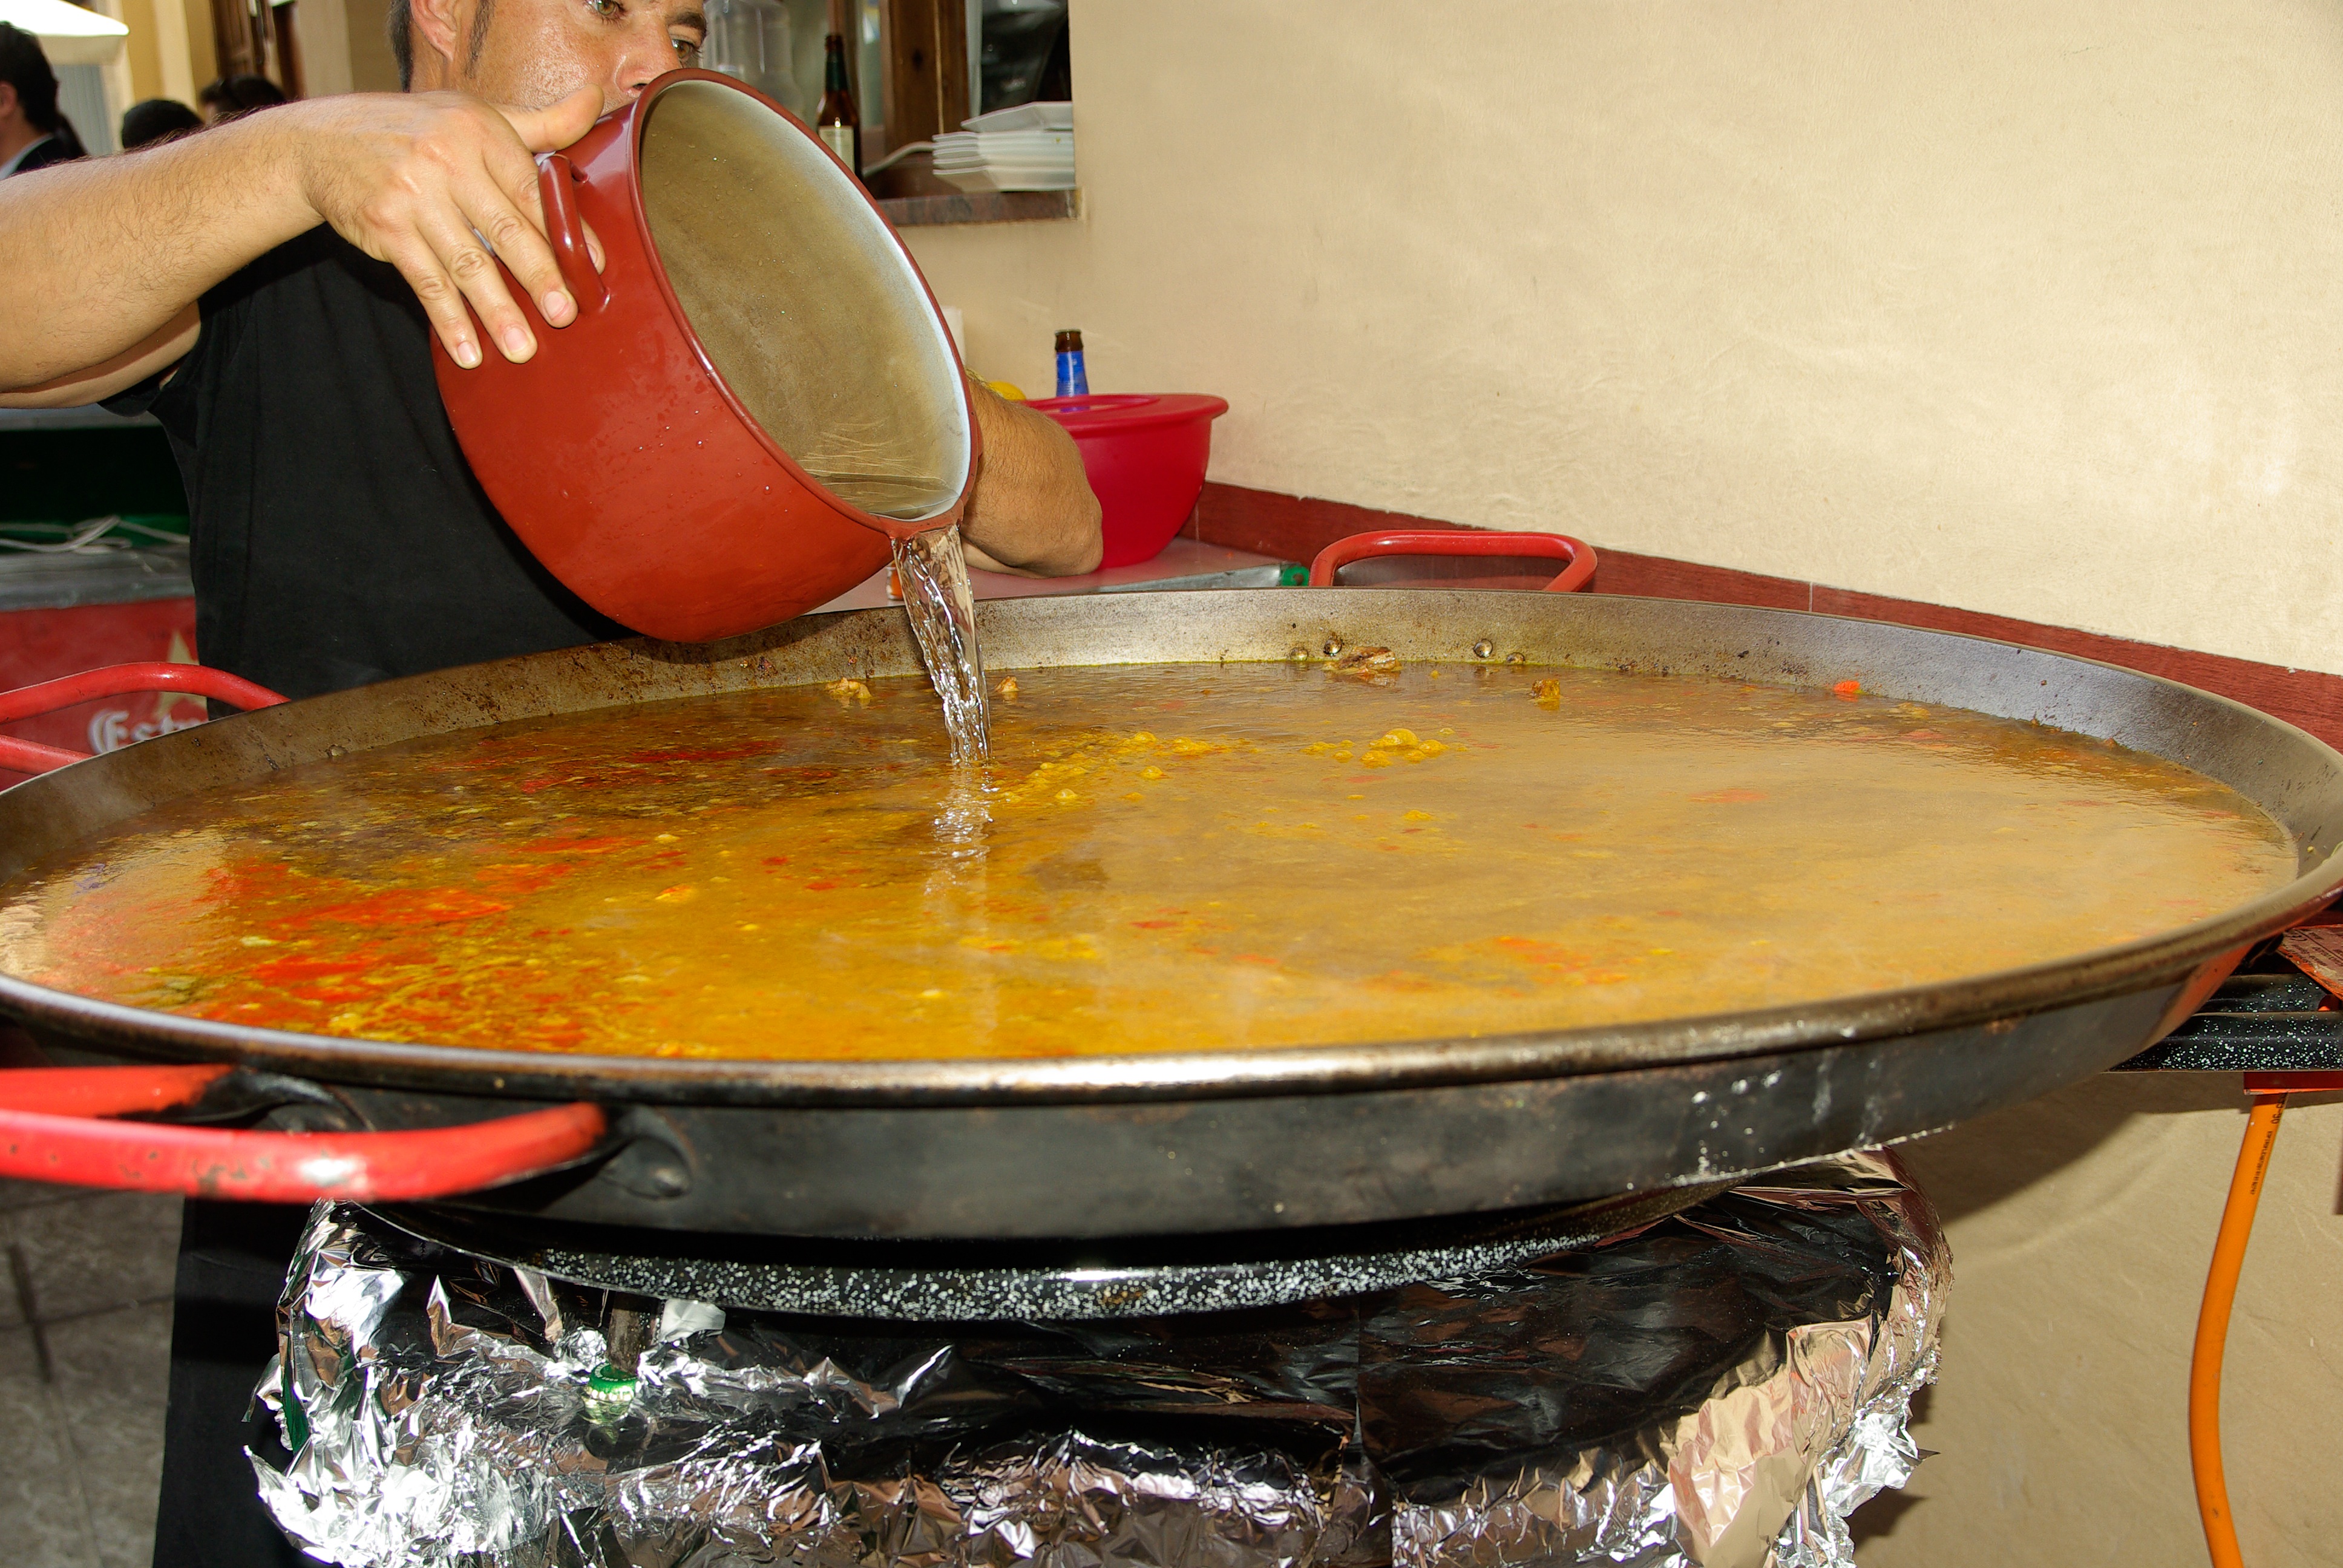
restaurant, dish, meal, food, drum, cuisine, cook, asian food, spain, drums, paella, skin head percussion instrument